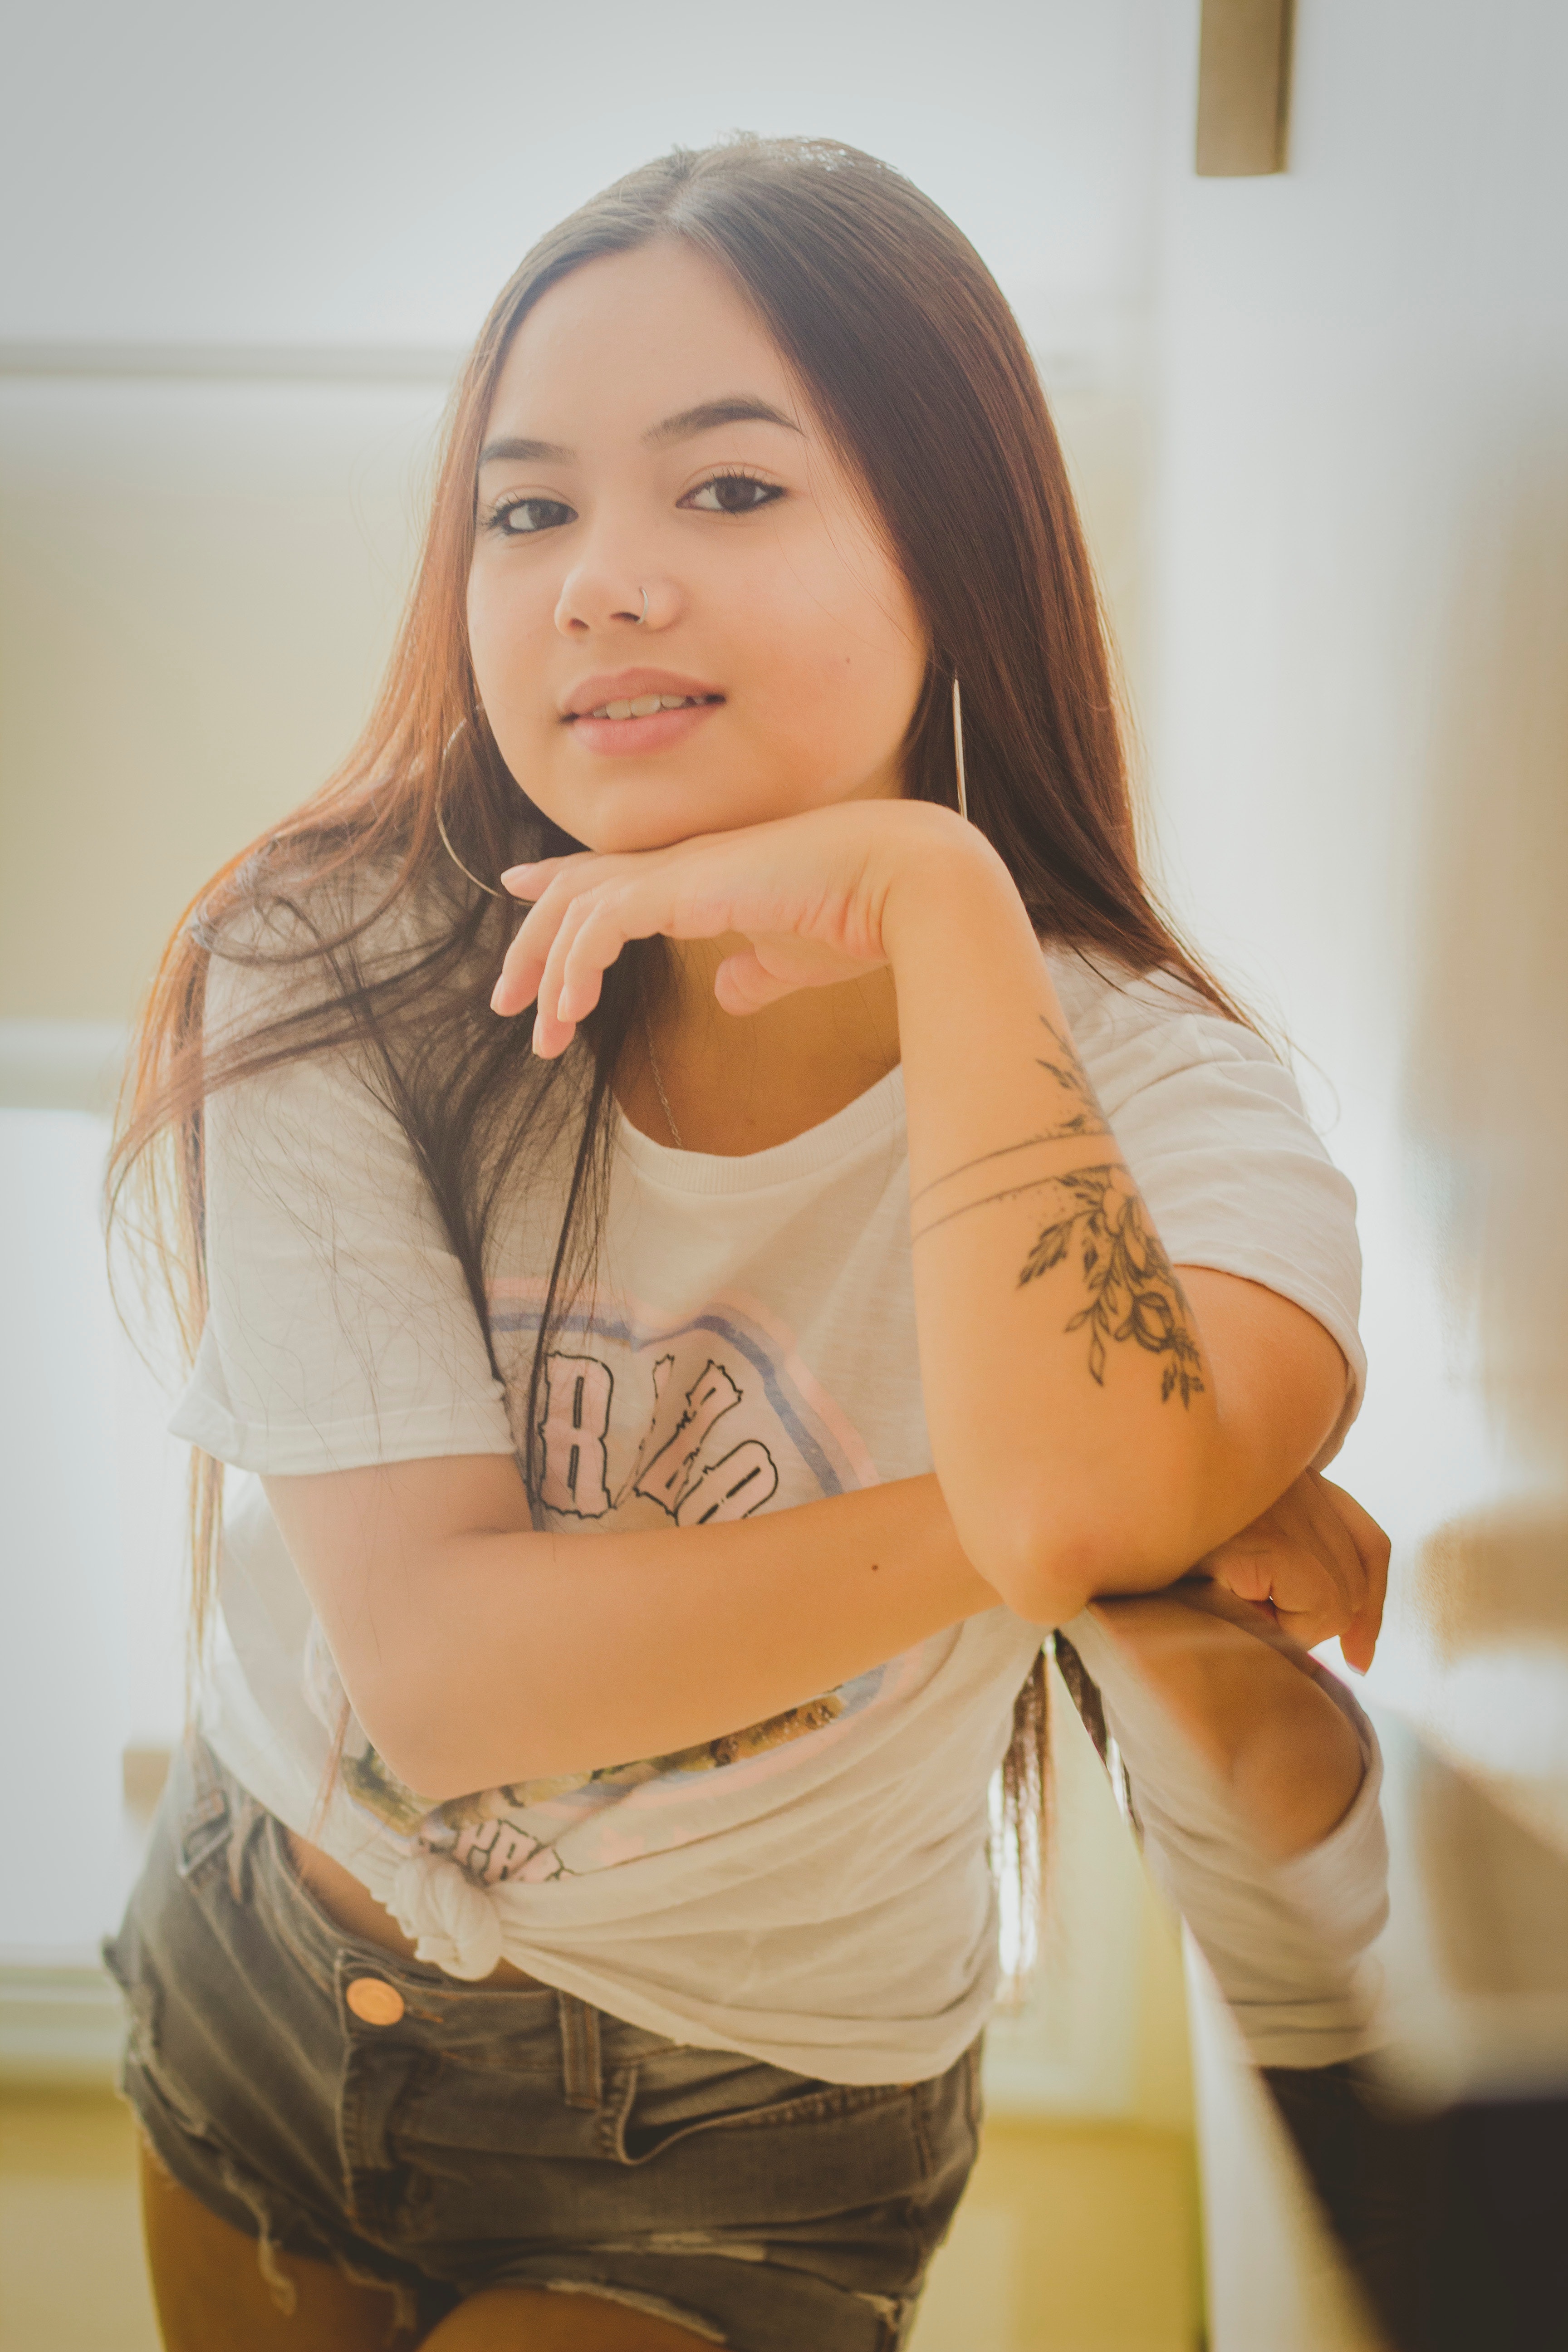
attractive, beautiful, casual, cute, elegant, face, looking, pose, pretty, sexy, style, stylish, trendy, woman